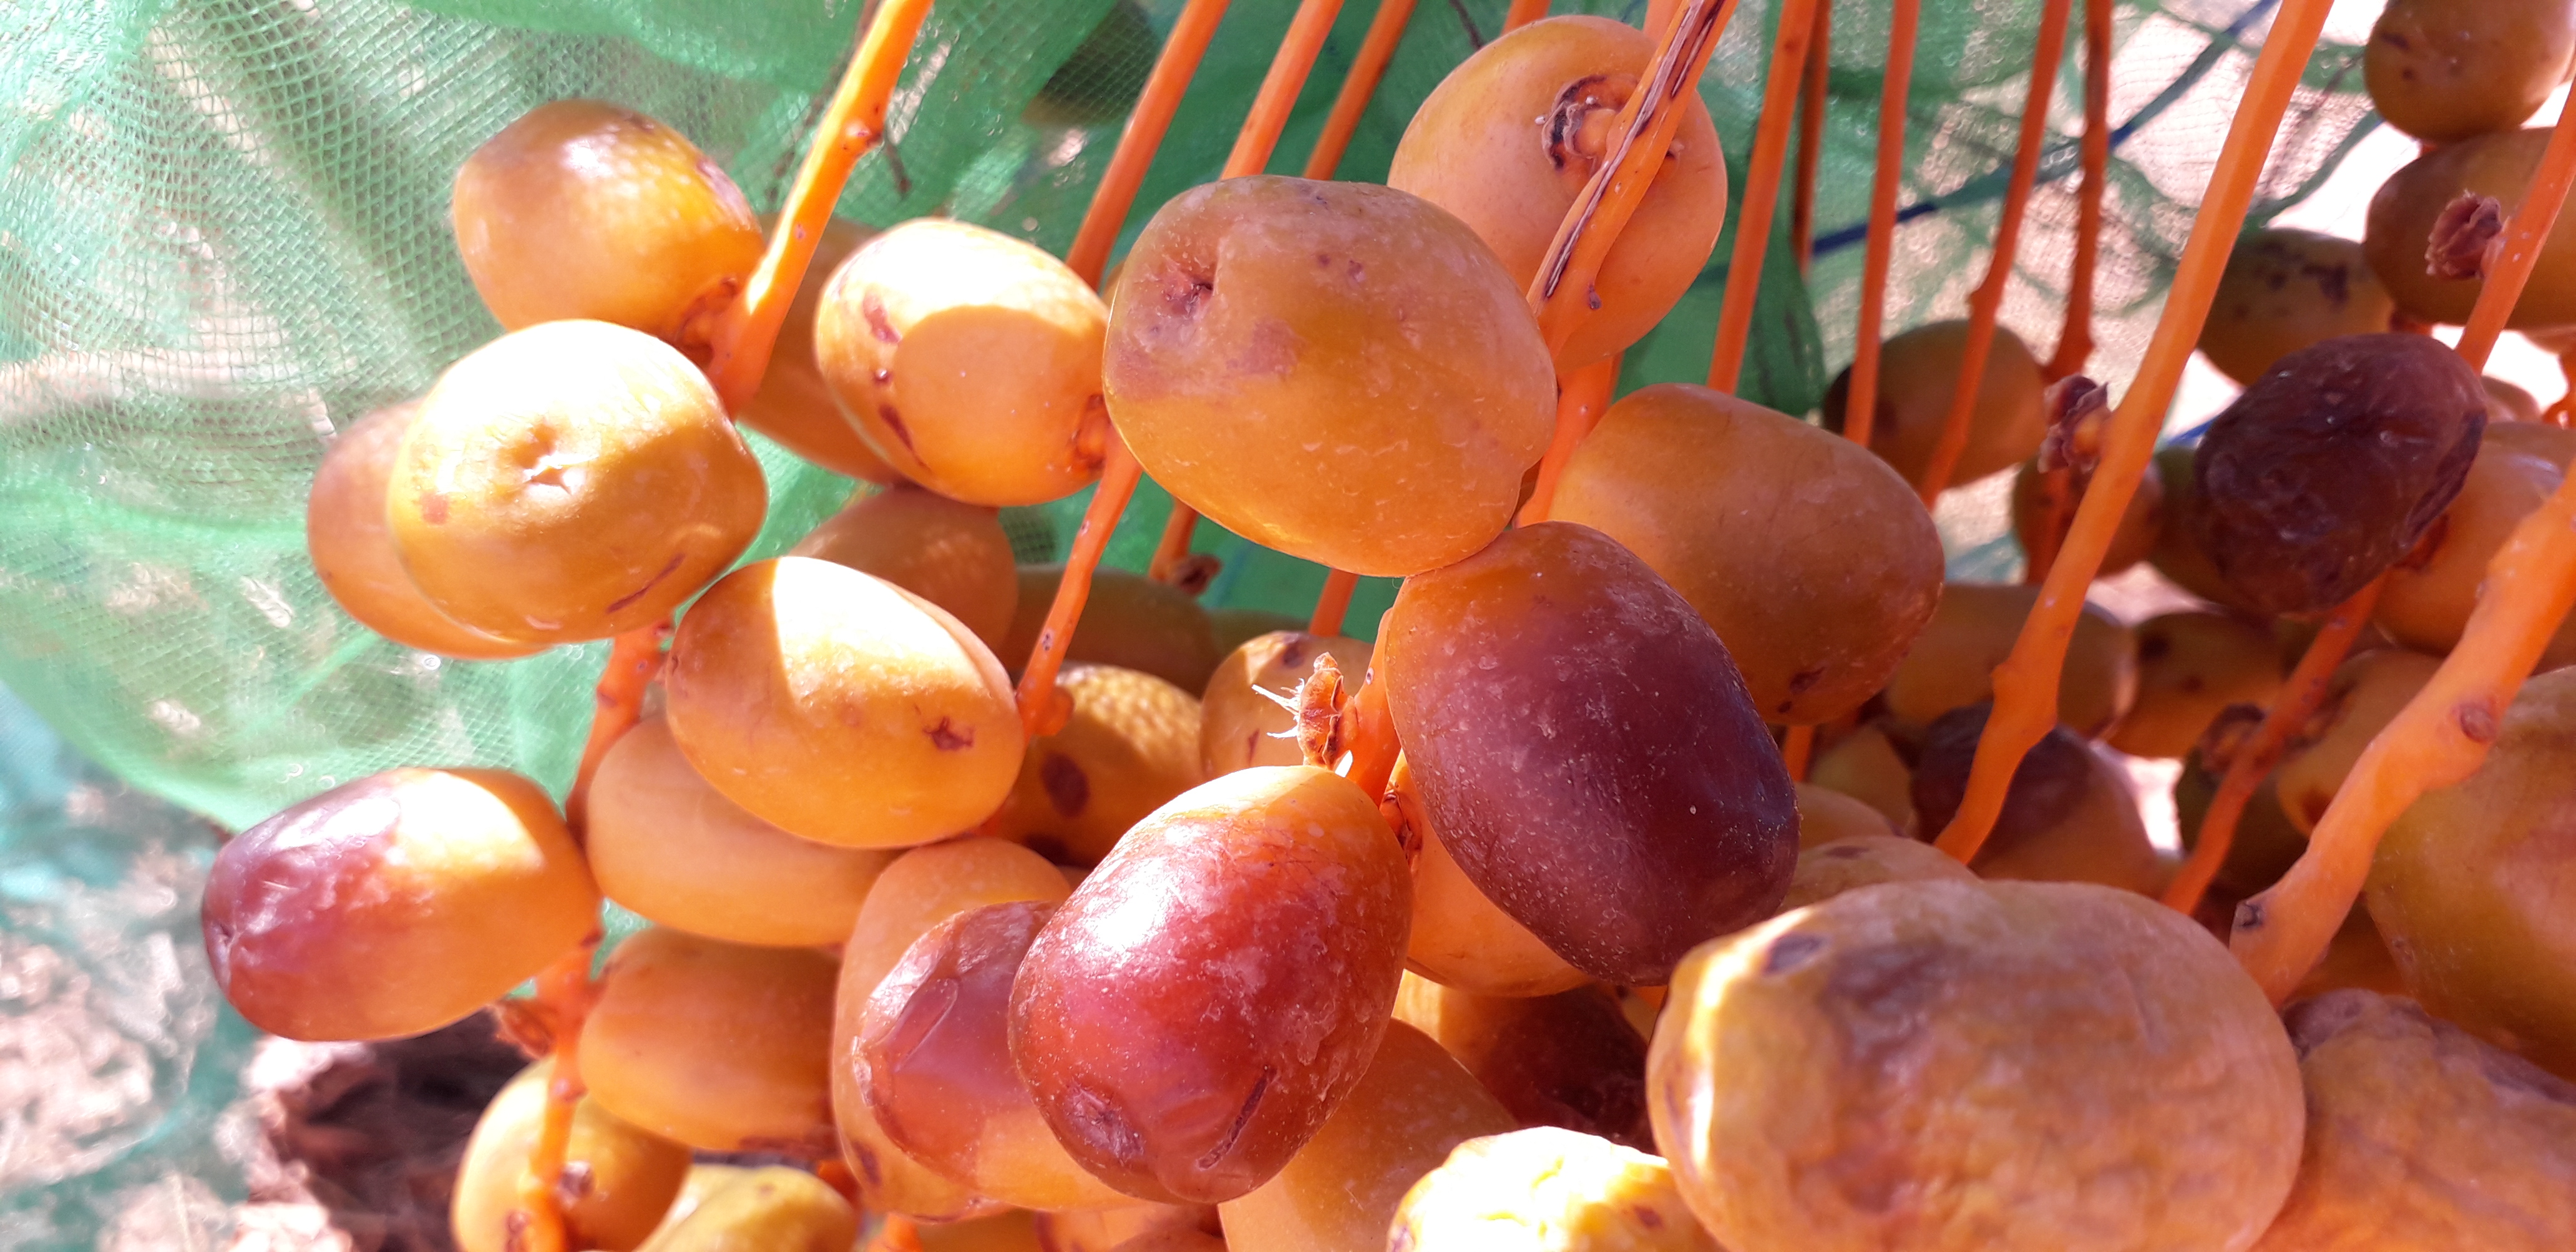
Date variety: Boufagous